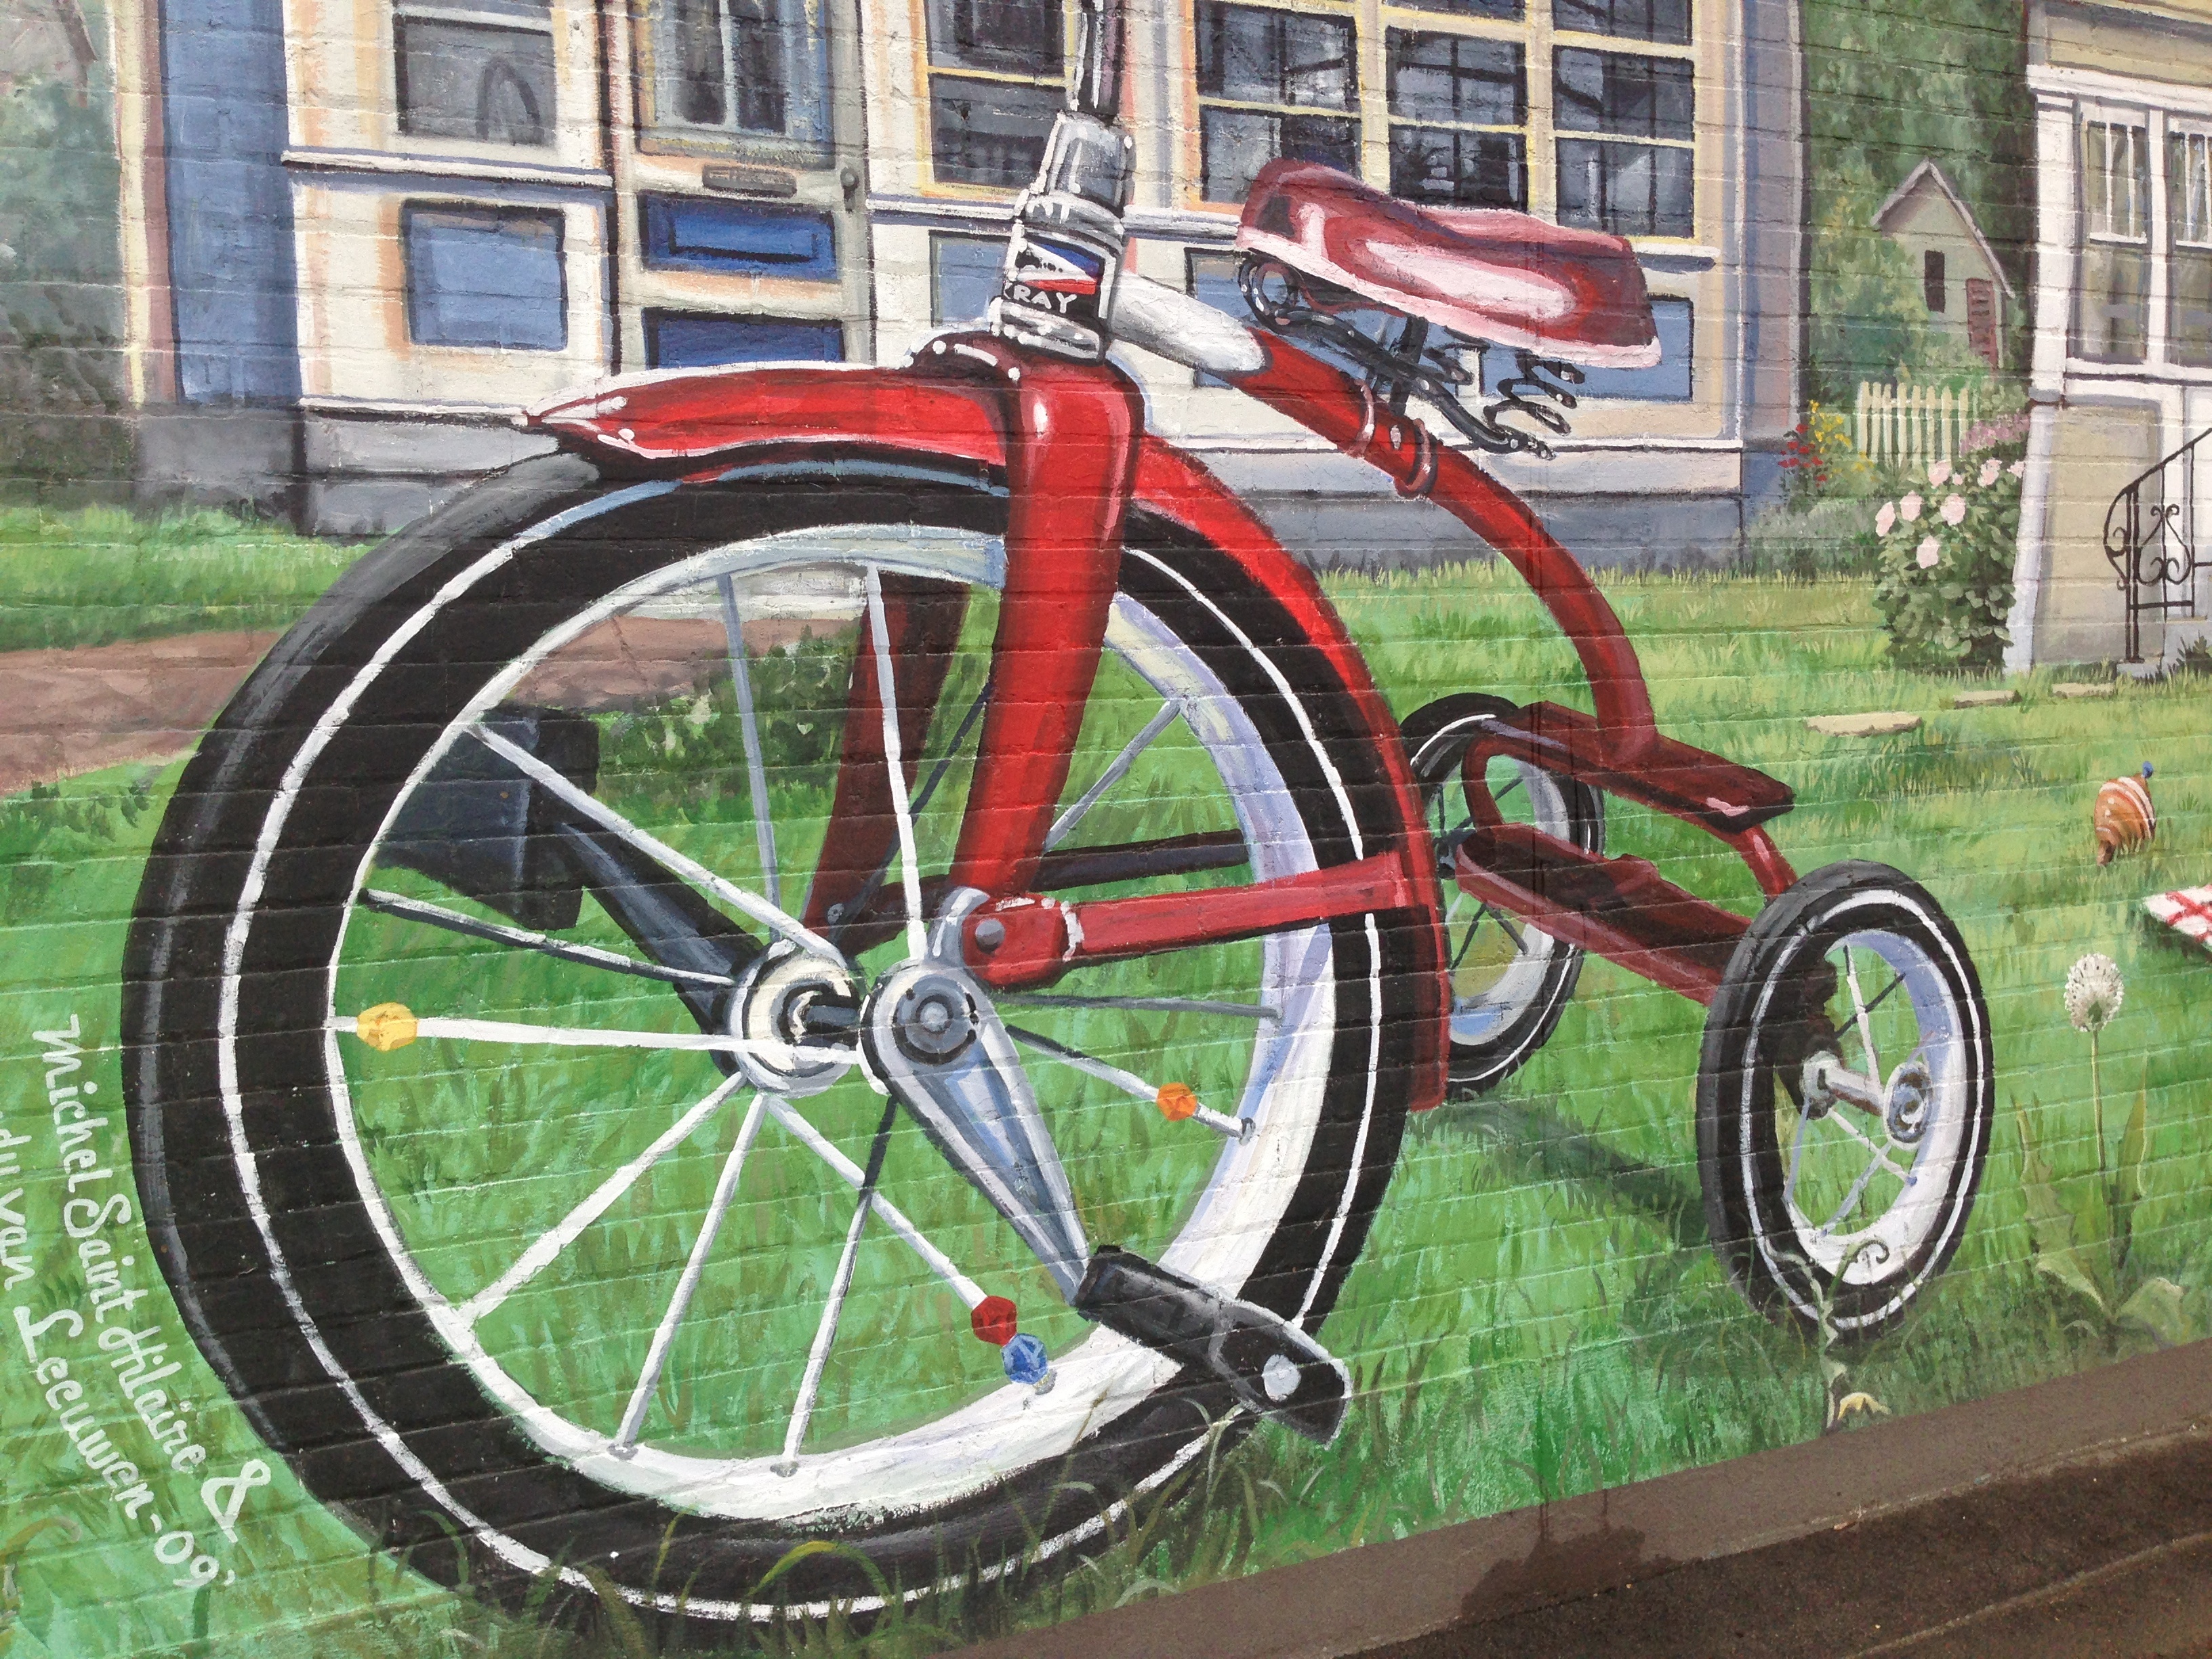
wheel, bicycle, vehicle, sports equipment, mountain bike, rim, bicycle frame, bicycle wheel, land vehicle, cyclo cross bicycle, bmx bike, road bicycle, racing bicycle, hybrid bicycle